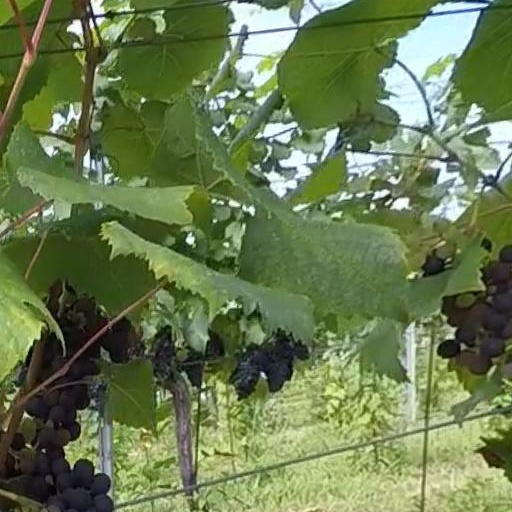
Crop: grape